Molly Strano

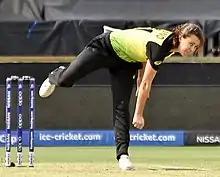
Strano bowling for Australia during the 2020 ICC Women's T20 World Cup

Molly Rose Strano (born 5 October 1992) is an Australian cricketer who plays as a right-arm off break bowler and right-handed batter for the Tasmanian Tigers in the Women's National Cricket League (WNCL) and the Hobart Hurricanes in the Women's Big Bash League (WBBL).